Ichneutica stulta

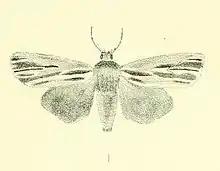
Illustration of "I. stulta" accompanying the first description

The adult female has a wingspan of between 33 and 41 mm. "I. stulta" can resemble "I. acontistis" but can be distinguished as "I. stulta" has a strongly curved forewing edge as well as having a discal spot on the underside of the hindwing. "I. stulta" is also darker than specimens of "I. acontistis" obtained in the southern parts of the South Island. Another species "I. stulta" is very similar in appearance to is "I. emmersonorum" but the later species has darker forewings and is more strongly marked on the thorax.